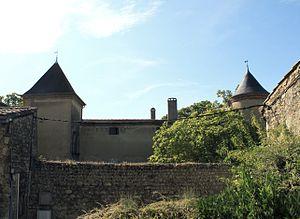
Le château de Haut-Livron
Cet article recense les monuments historiques de la Drôme, en France.
Livron-sur-Drôme est une commune française située dans le département de la Drôme en région Auvergne-Rhône-Alpes.